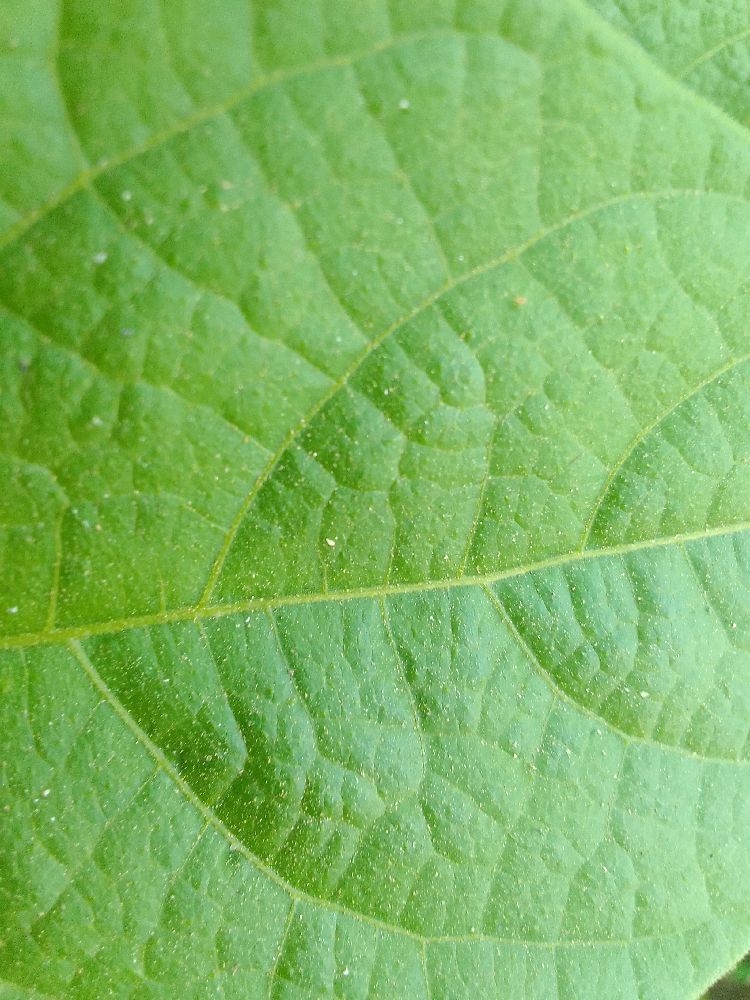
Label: healthy